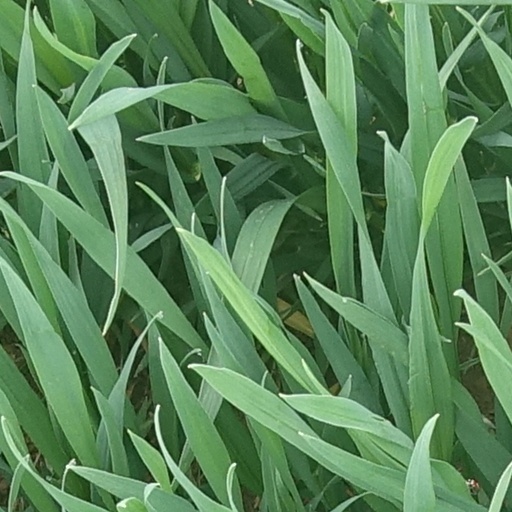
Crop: wheat